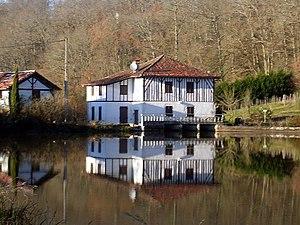
Moulin à eau de Duhort-Bachen (Landes, France)
Duhort-Bachen est une commune du sud-ouest de la France, située dans le département des Landes.